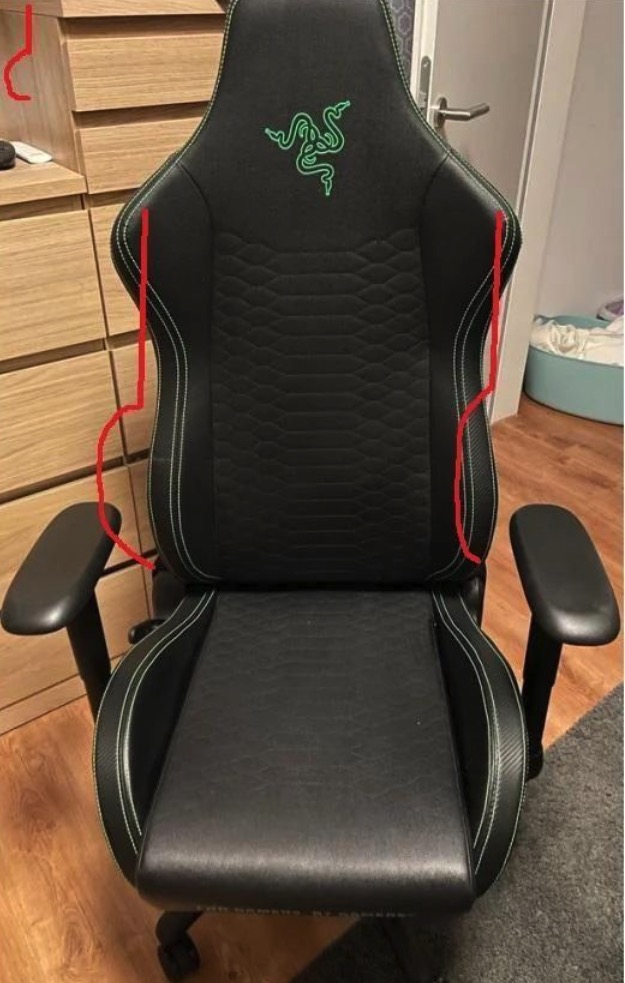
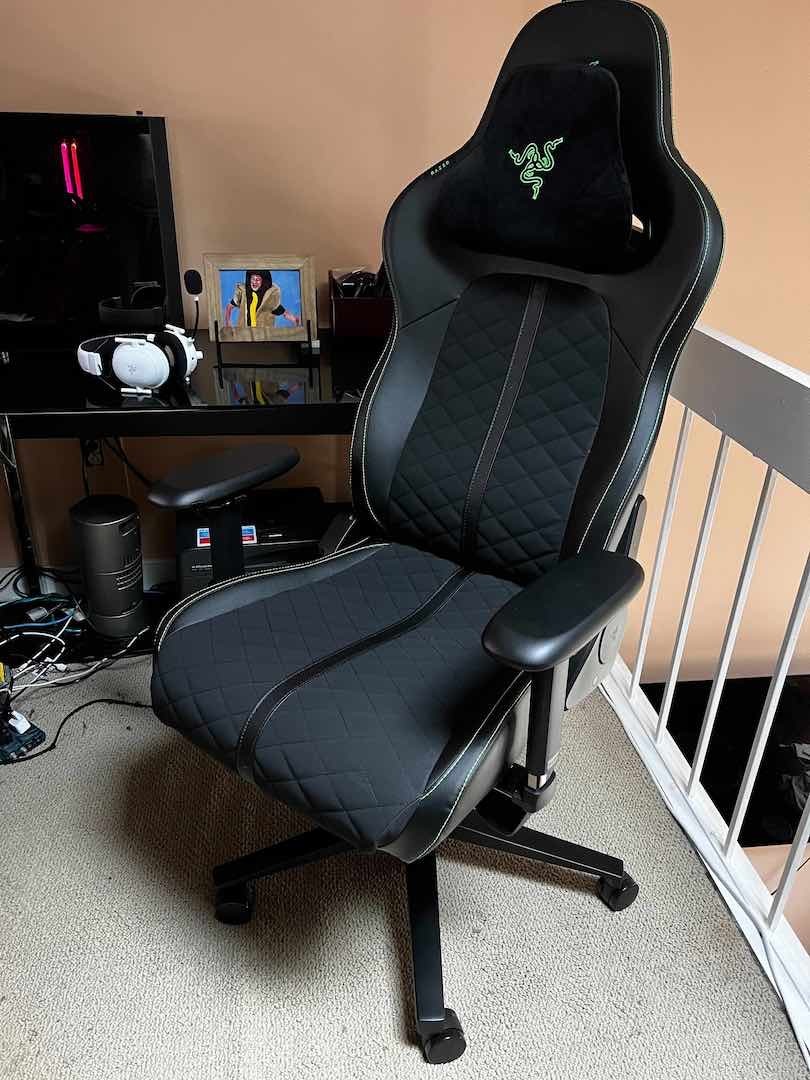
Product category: items_chair
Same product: no